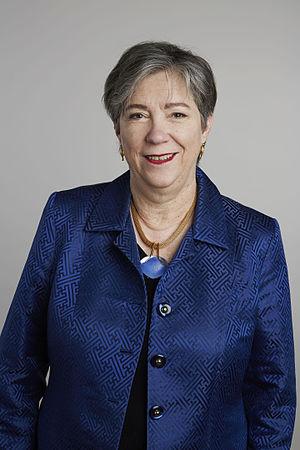
Susan Lee Lindquist, née le 5 juin 1949 à Chicago et morte à Boston le 27 octobre 2016, est une professeure américaine de biologie au MIT. En biologie moléculaire, c'est une spécialiste de la question du repliement des protéines au sein des familles de molécules chaperonnes connues sous le nom de protéines de choc thermique et au sein des prions. Elle est surtout connue pour ses travaux sur les prions, dont elle a montré avec ses équipes qu'ils étaient capables de modifier les caractéristiques héréditaires d'un organisme sans changer son ADN ou son ARN, mais plutôt en modifiant le repliement des protéines.